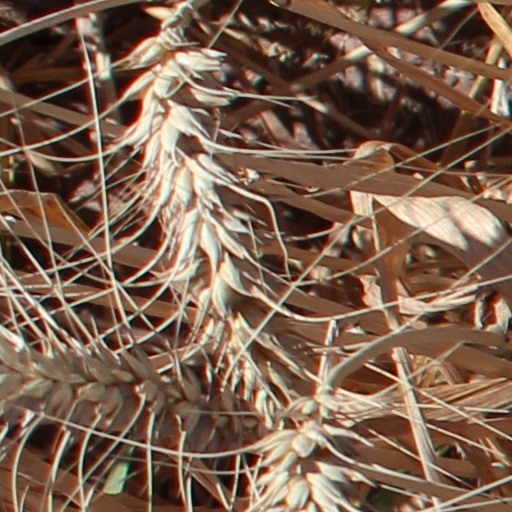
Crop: wheat